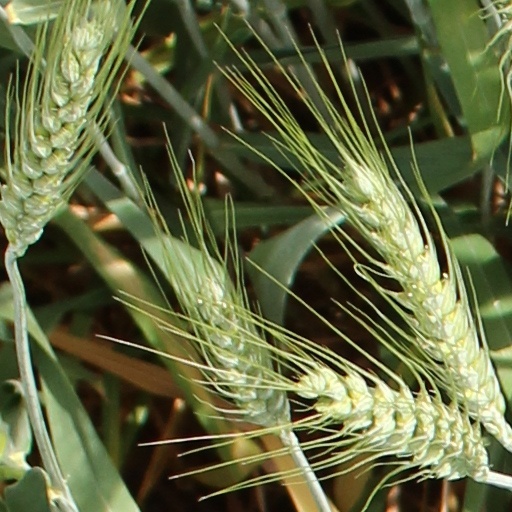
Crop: wheat